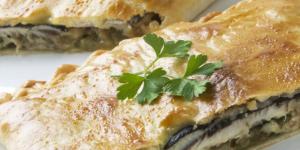
sardinas empanadas al horno